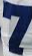
Number: 7